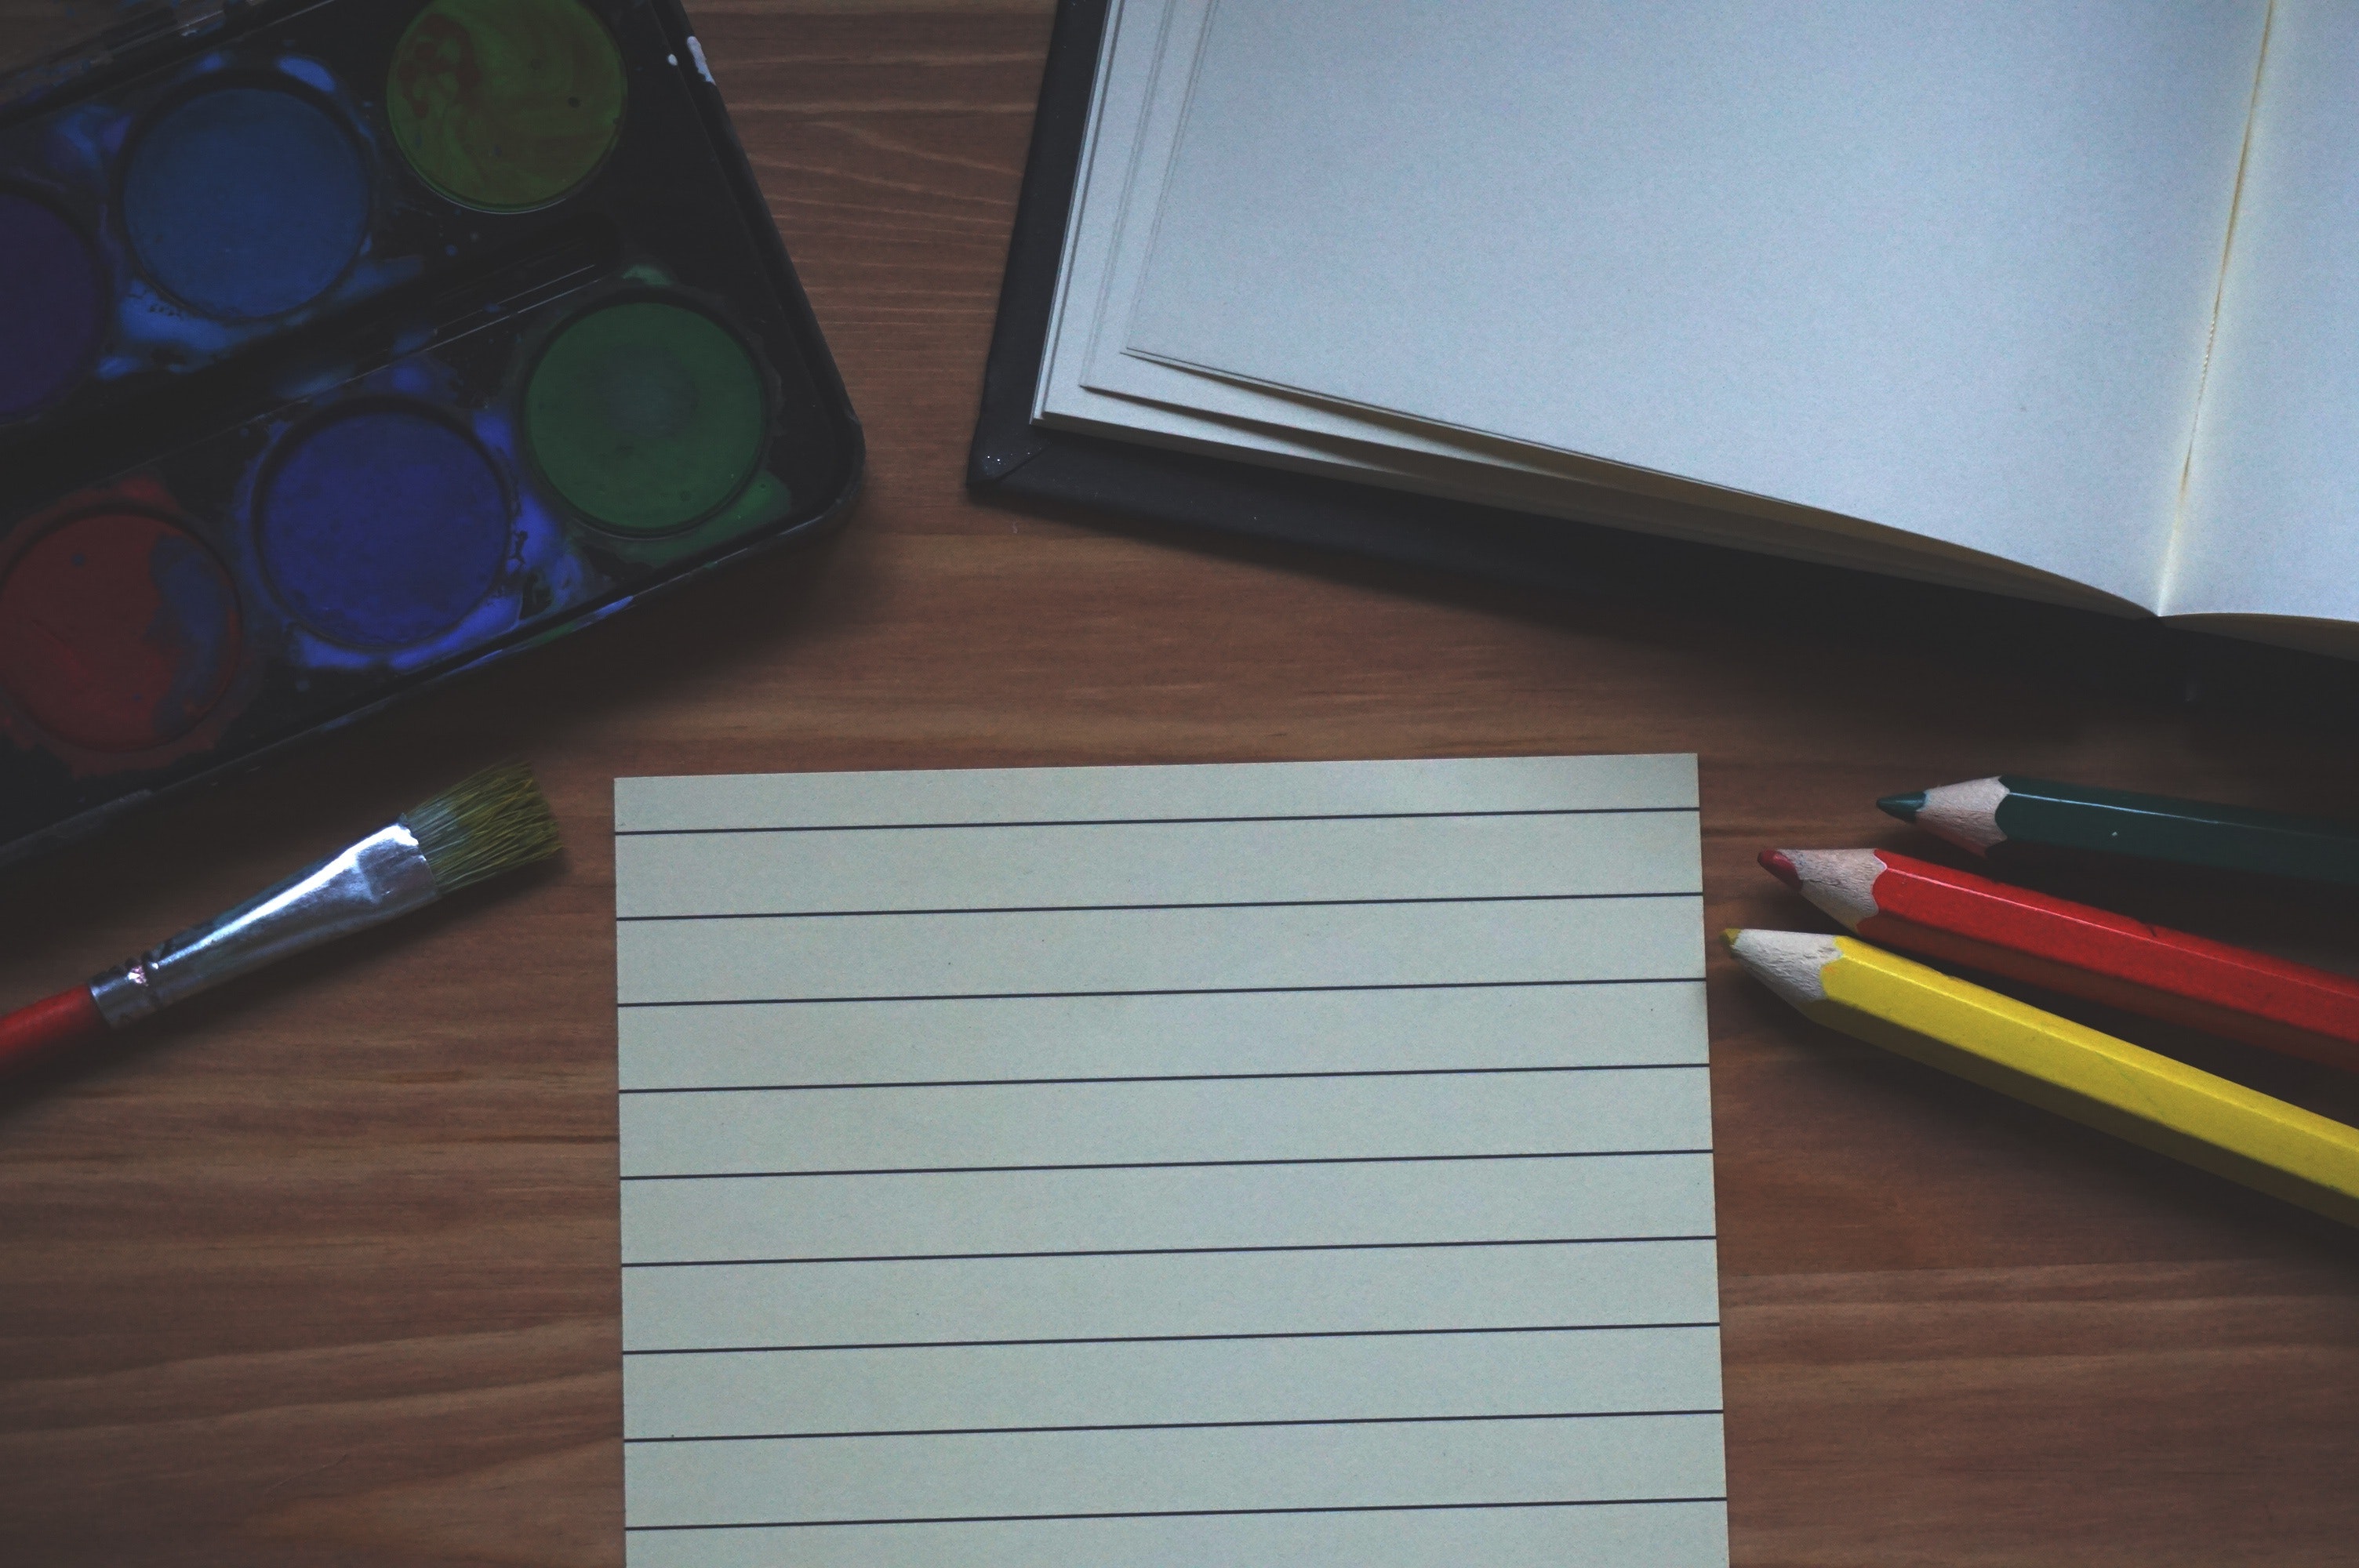
notebook, text, writing instrument accessory, writing, pencil, writing implement, Material property, paper, paper product, stationery, drawing, wood, office supplies, Index card